Swiss cuisine

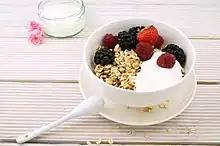
Muesli with berries

Muesli, known in Switzerland as "Birchermüesli", is a breakfast or snack consisting of cereal (oat) flakes, chopped fruit and milk. There are many ways of making a muesli, for example with honey, yoghurt and nuts. Muesli was created by the Swiss nutritionist Max Bircher-Benner in the early 20th century. His 'apple diet dish', developed as part of a raw food diet, was originally served to sanatorium patients as an easily digestible evening meal. After the Second World War, muesli became very popular throughout Switzerland thanks to home cooking courses and being served to the armed forces. Nowadays muesli is a staple in Western breakfast culture and is especially popular among athletes as a nutritional supplement.